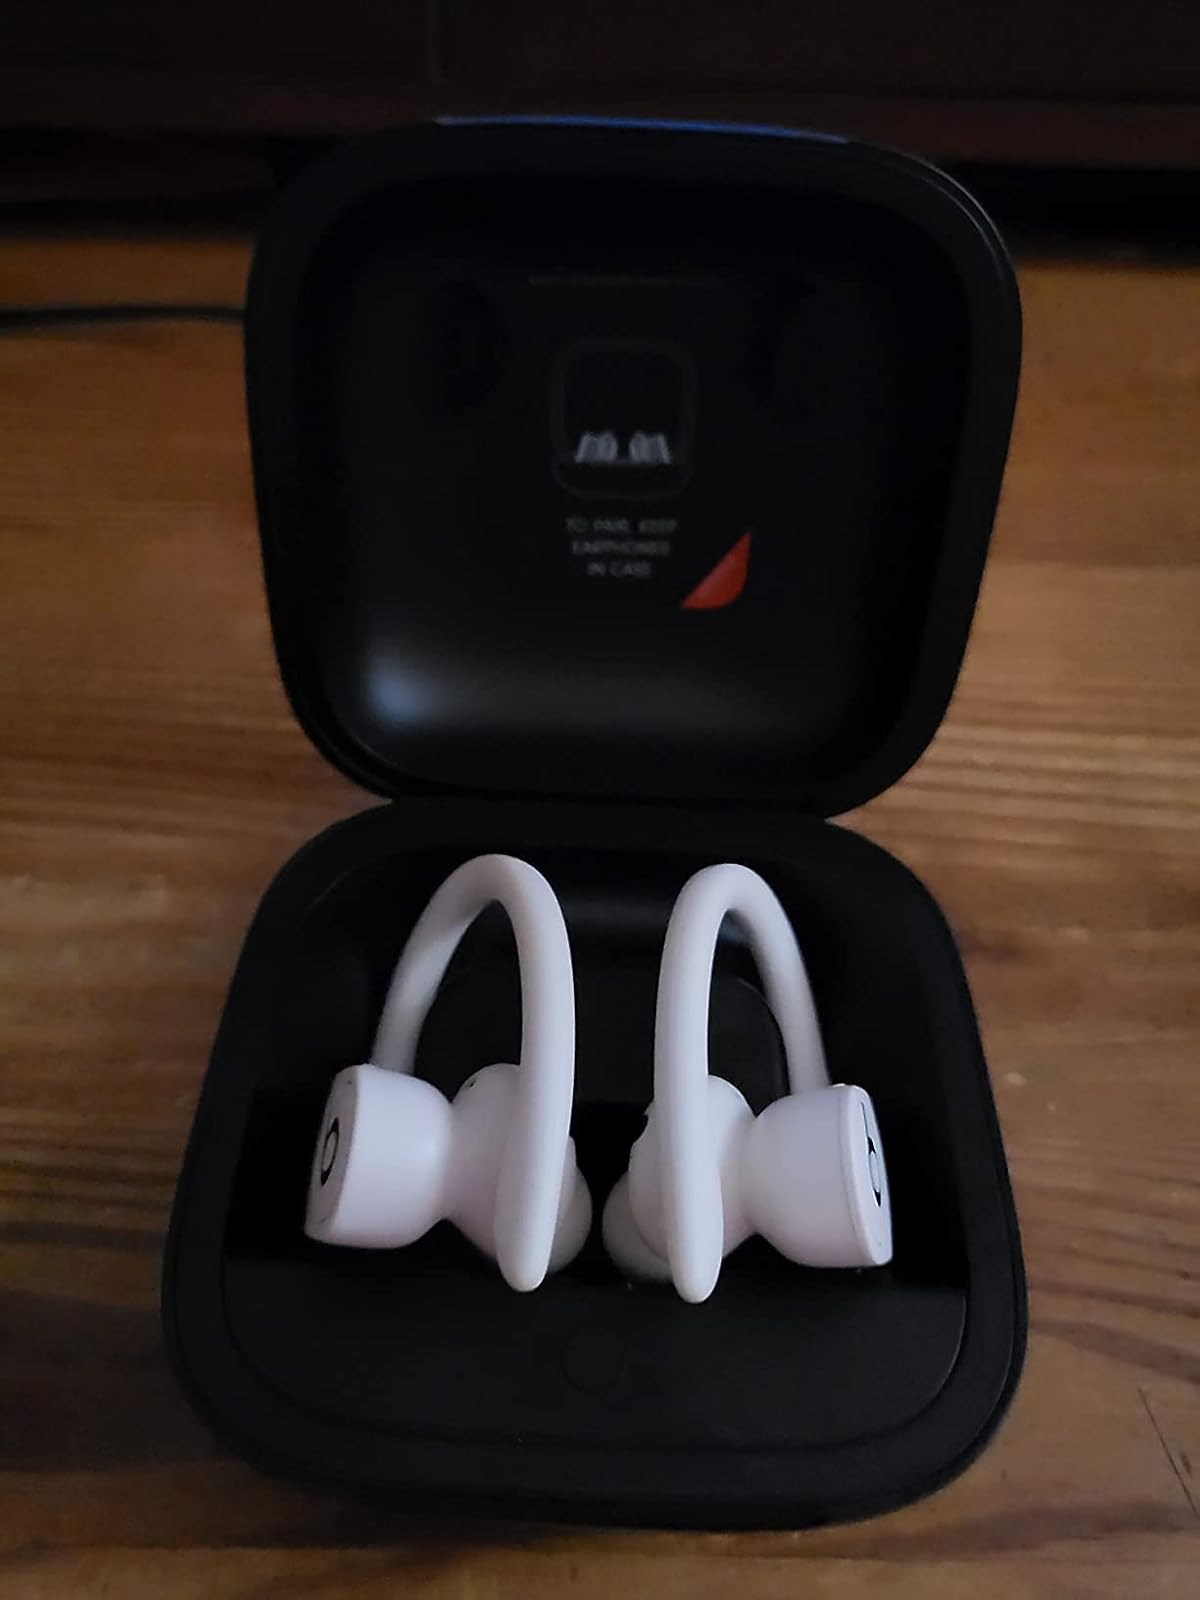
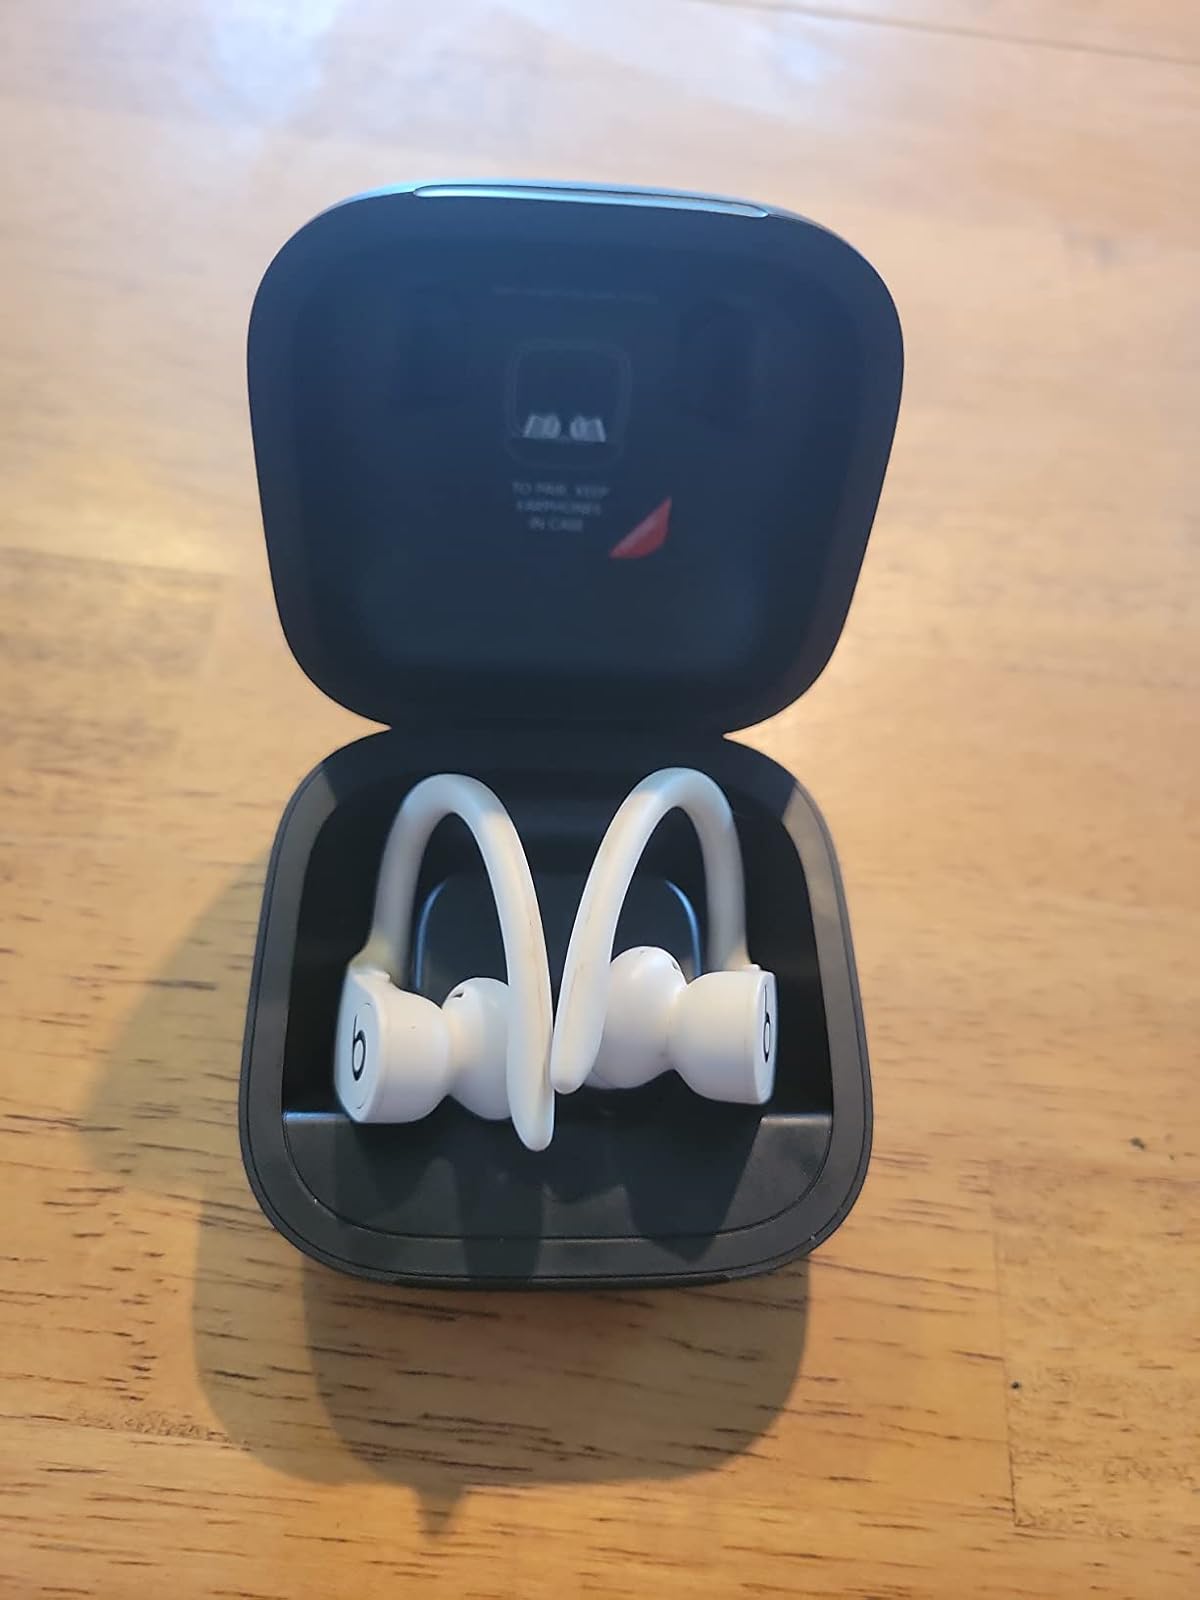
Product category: earbuds
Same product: yes